Lúcia Braga

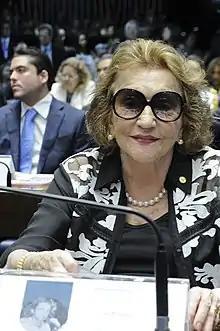

Ana Lúcia Navarro Braga (13 December 1934 – 8 May 2020), better known as simply Lúcia Braga, was a Brazilian politician, social worker and lawyer from the state of Paraíba.